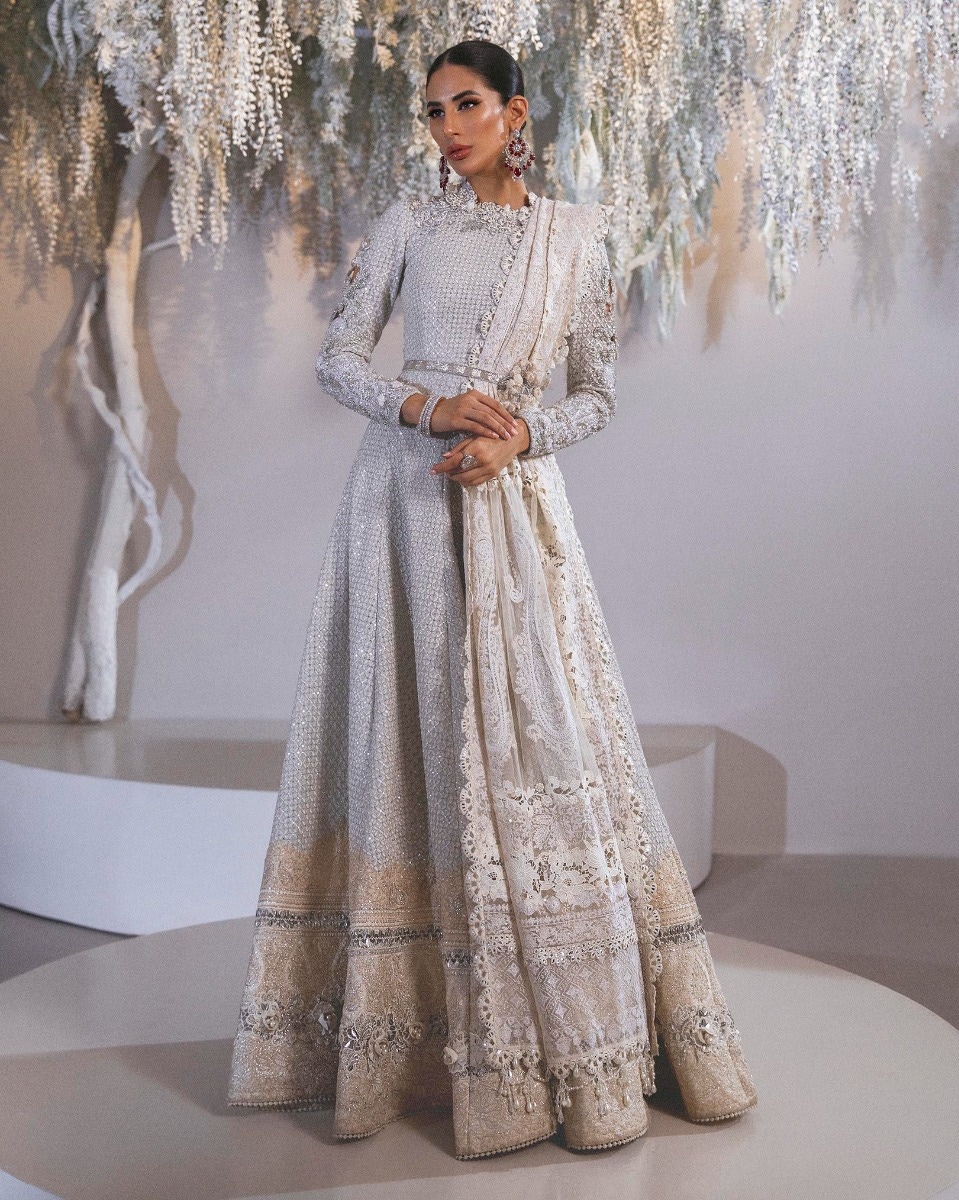
silver embroidered long anarkali dress